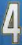
Number: 4